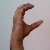
The image shows a hand gesture representing the letter 'C' in Indian Sign Language.